Describe the emotion expressed in this image:  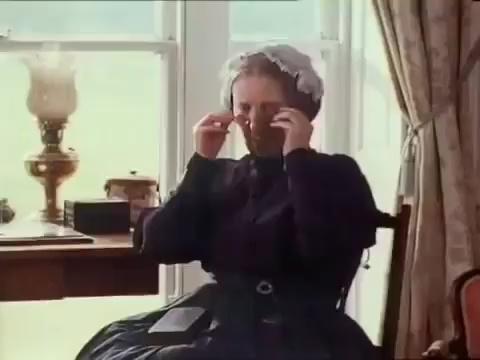
This person displays Suffering, valence and arousal with low intensity.